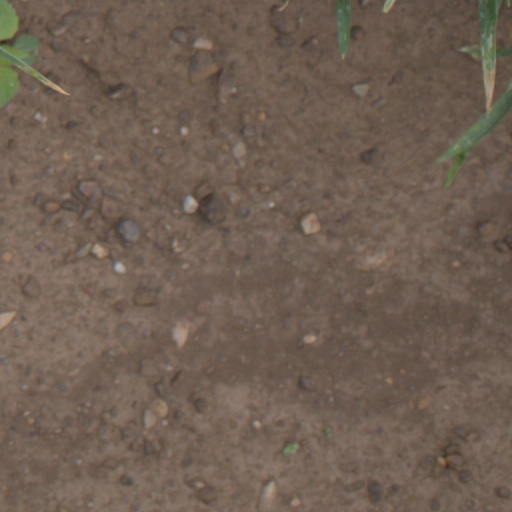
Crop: wheat